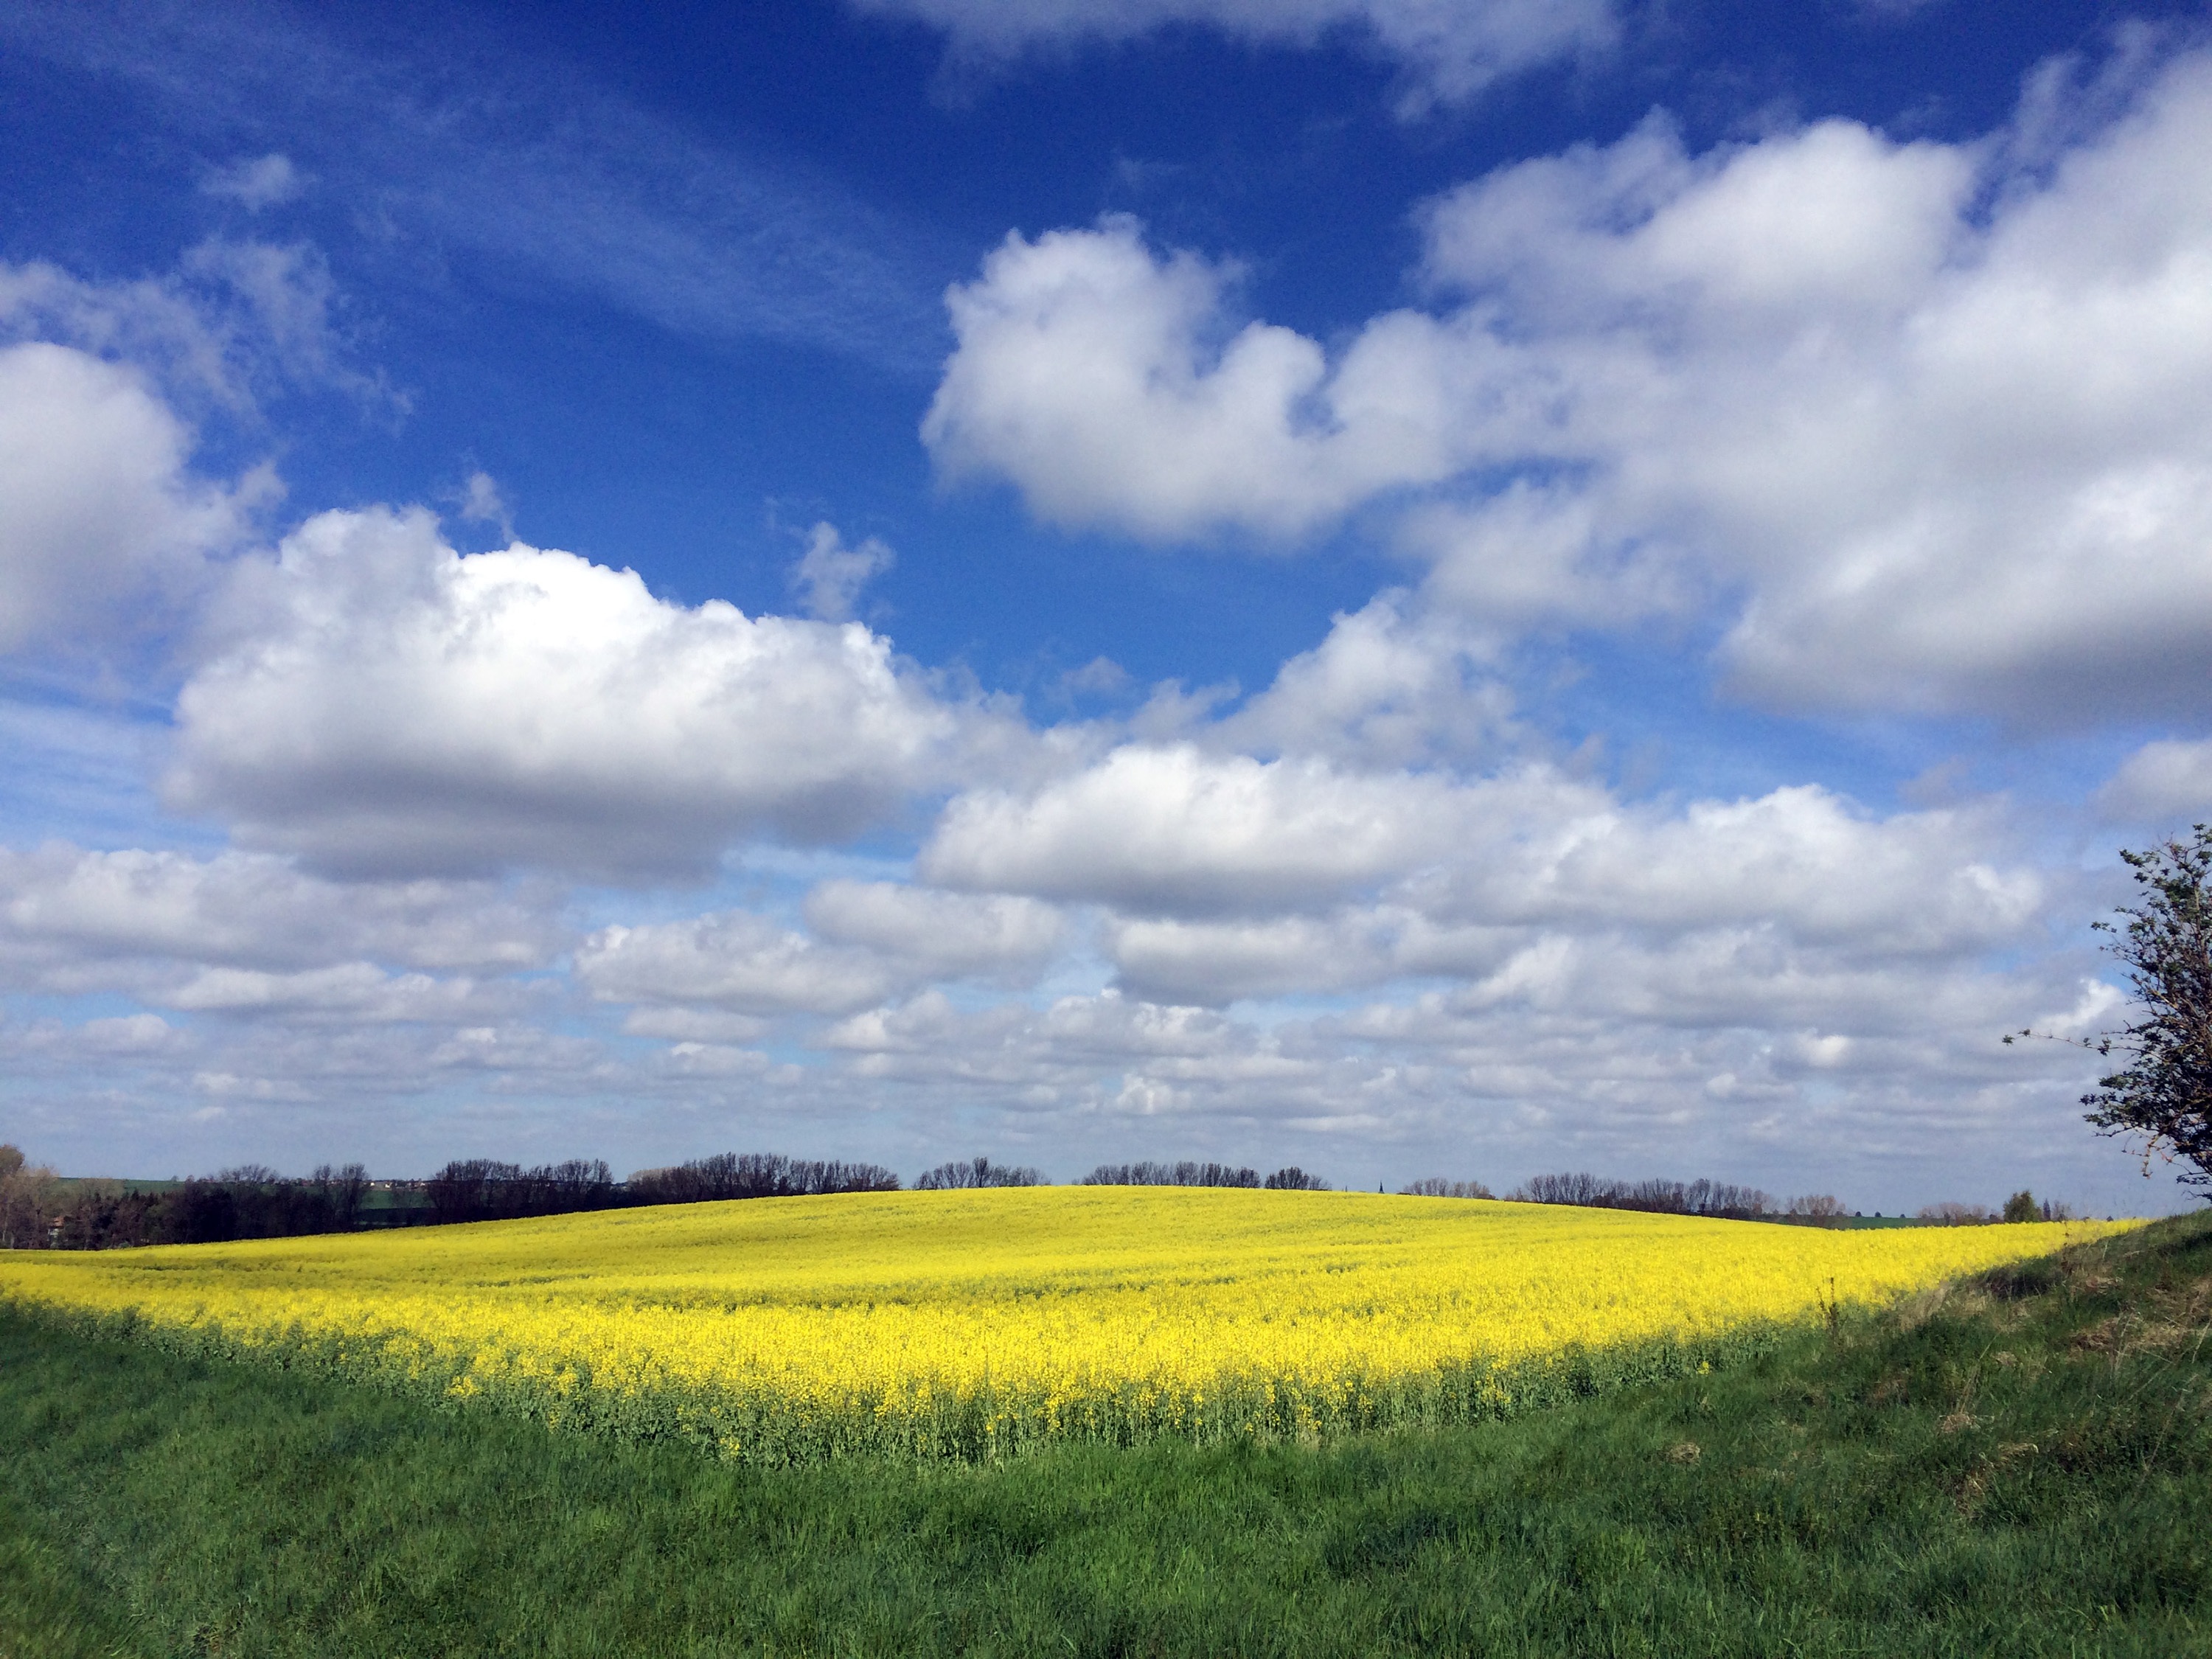
landscape, grass, horizon, cloud, plant, sky, field, meadow, prairie, hill, flower, panorama, food, produce, vegetable, crop, pasture, agriculture, plain, rapeseed, grassland, plateau, germany, habitat, canola, ecosystem, brassica, steppe, arable, rural area, flowering plant, field of rapeseeds, grass family, land plant, mustard plant, mustard and cabbage family